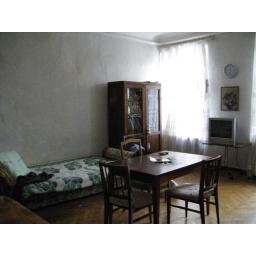
Madina sleeps on the couch with the green blanket, Inga slept on the one against the back wall.